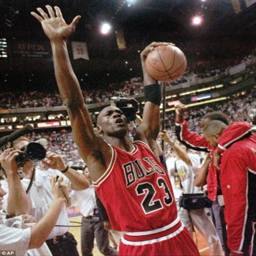
basketball shooting guard tops list of the highest - paid retired athletes